Larchant

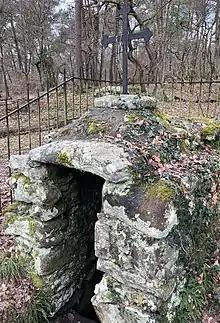
Saint Mathurin's source

The ferme du Chapitre. Overlooking Larchant, this medieval agricultural complex features a tithing barn, dovecote and well. It was the base from which the canons of the 'chapitre' of "Notre Dame de Paris" looked after their economic interests in Larchant, after receiving the village as a donation in the 11th century. This arrangement ended with the French Revolution.